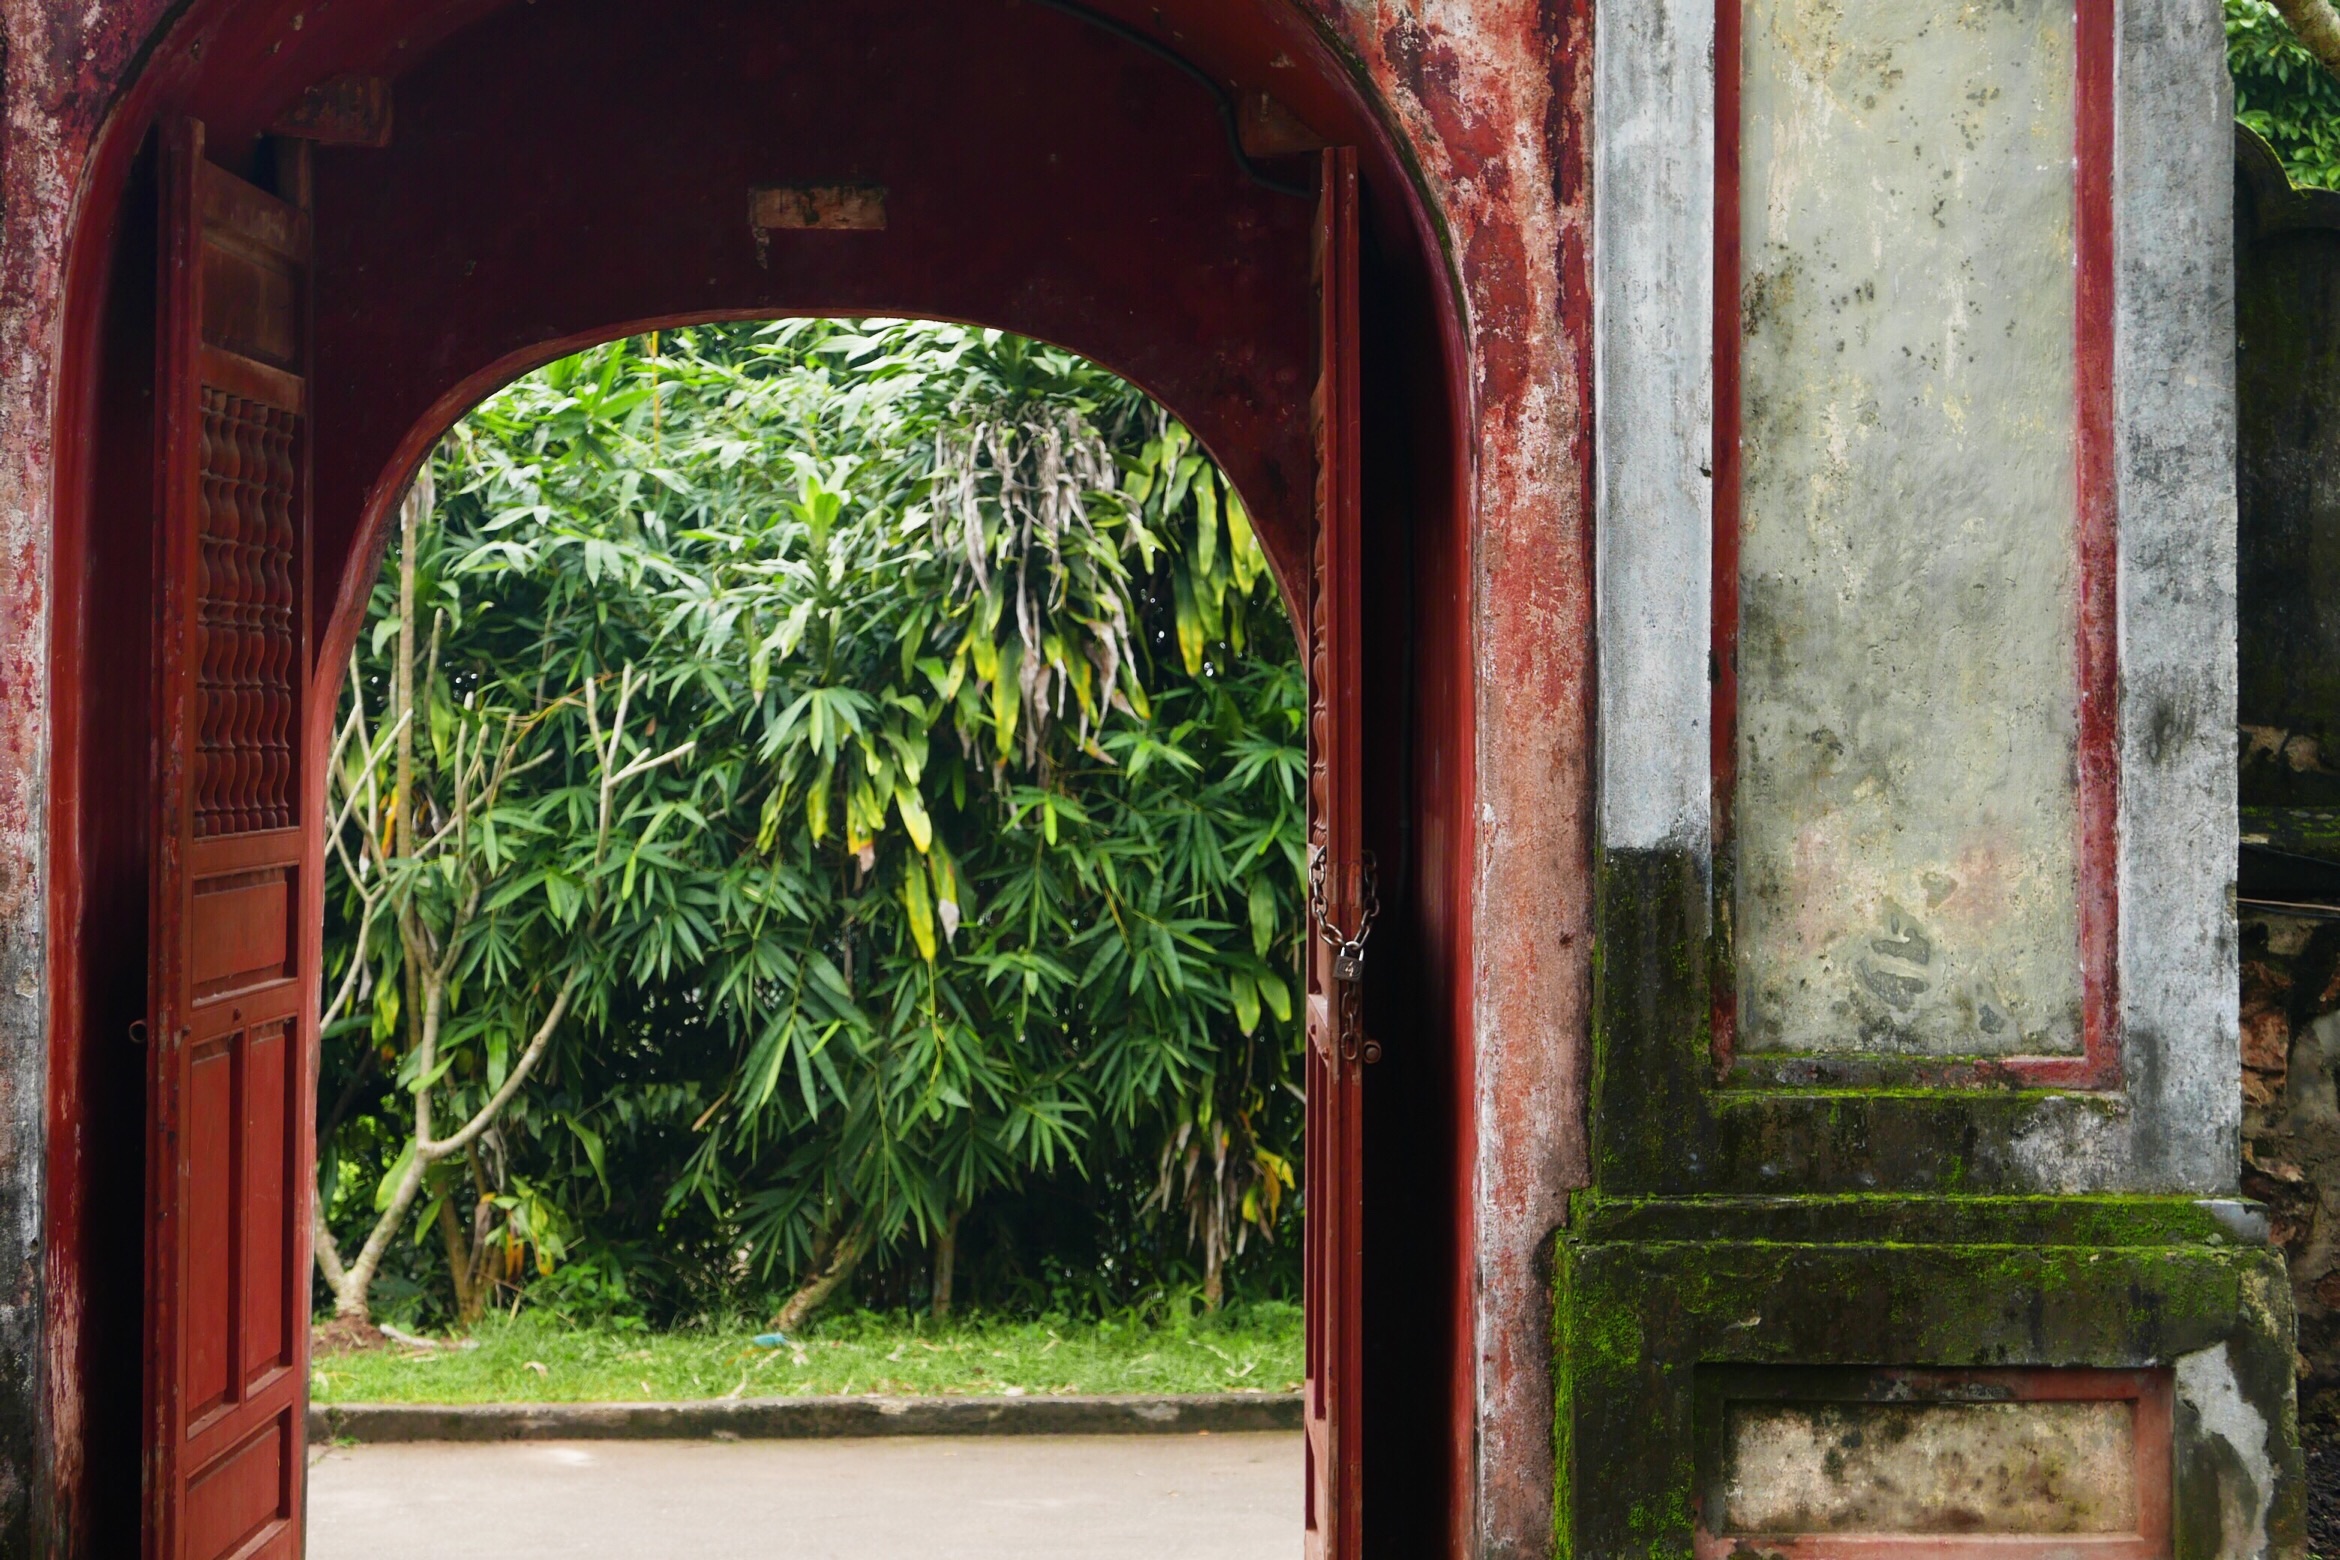
architecture, wood, house, window, home, arch, green, color, garden, door, courtyard, hacienda